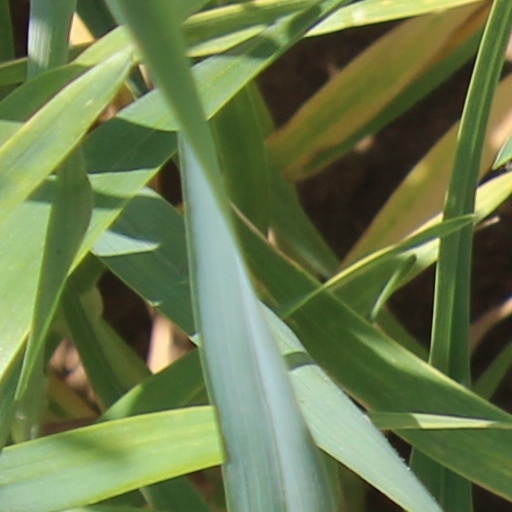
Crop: wheat